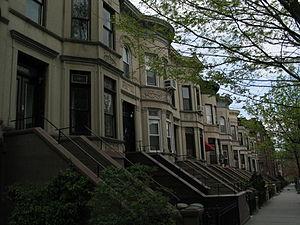
Park Slope est un quartier aisé du nord-ouest de l'arrondissement de Brooklyn, à New York. Le quartier est approximativement délimité par Prospect Park West, à l'est, la Cinquième Avenue à l'ouest, l'Avenue Flatbush au nord, et Prospect Expressway au sud. En général, la partie du quartier qui va de l'avenue Flatbush à Garfield Place est considérée comme le « North Slope », la partie qui va de la 1ʳᵉ à la 9ᵉ rues est considérée comme le « Slope Center », et au sud de la 10ᵉ rue, c'est le « South Slope ». Le quartier tire son nom de sa proximité avec le Prospect Park. La Cinquième Avenue et la Septième Avenue sont ses rues commerciales principales, tandis que les rues secondaires est-ouest sont bordées de maisons de grès et d'immeubles.